All Ladies Do It

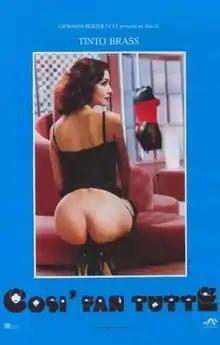
Theatrical release poster

All Ladies Do It is a 1992 Italian sex comedy film directed by Tinto Brass and starring Claudia Koll. It is loosely based on Mozart/da Ponte opera "Così fan tutte".